United Kingdom

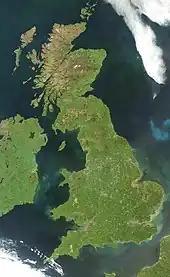
Satellite image of the United Kingdom (excluding Shetland)

The UK was the third country to develop a nuclear weapons arsenal (with its first atomic bomb test, Operation Hurricane, in 1952), but the post-war limitations of Britain's international role were illustrated by the Suez Crisis of 1956. The international spread of the English language, the world's most-widely-spoken language and third-most-spoken native language, ensured the continuing international influence of its literature and its culture. As a result of a shortage of workers in the 1950s, the government encouraged immigration from Commonwealth countries. In the following decades the UK became a more multiracial and multicultural society. Despite rising living standards in the late 1950s and 1960s, the UK's economic performance was less successful than many of its main competitors such as France, West Germany and Japan. The UK was the first democratic nation to lower its voting age to 18 in 1969.